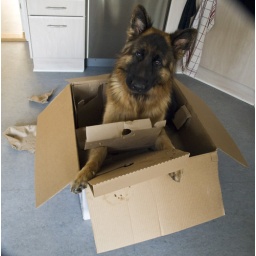
Joey got a paper box to play with and there is nothing in the world hi like more!